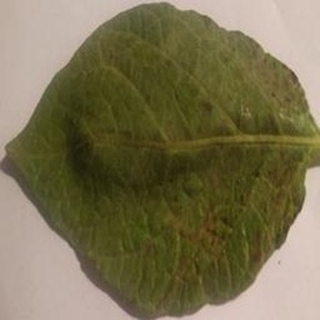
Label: potato_early_blight